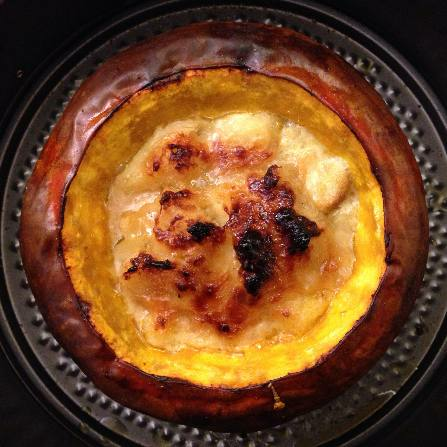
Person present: No